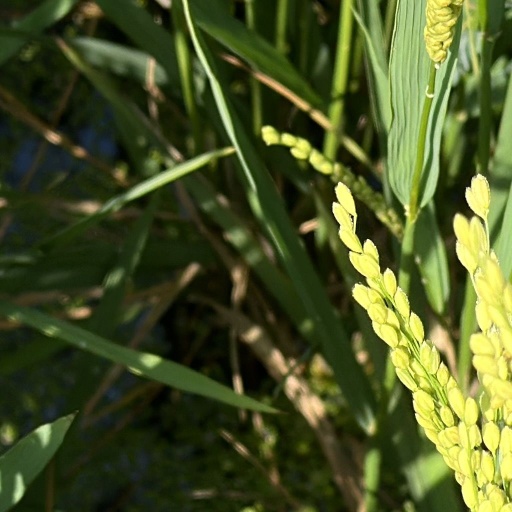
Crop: rice